Sovereignty unconditionally belongs to the Nation

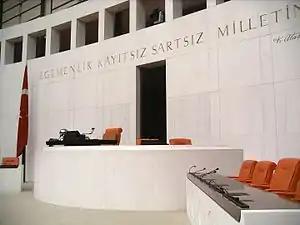
"" is written on the wall of the General Assembly Hall in the Grand National Assembly of Turkey

Sovereignty unconditionally belongs to the Nation is the founding principle of the Republic of Turkey. This principle is written on the wall behind the chairman of the General Assembly Hall in the Grand National Assembly.